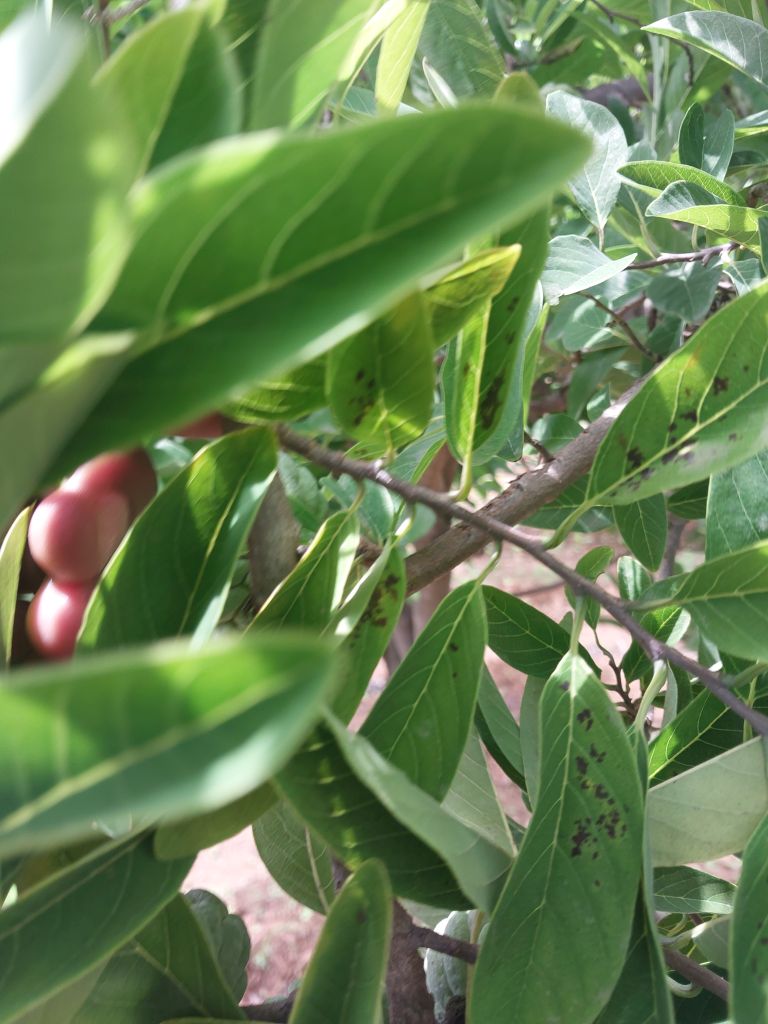
Disease label: Leaf spot on Leaves